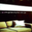
Label: couch